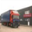
Label: truck